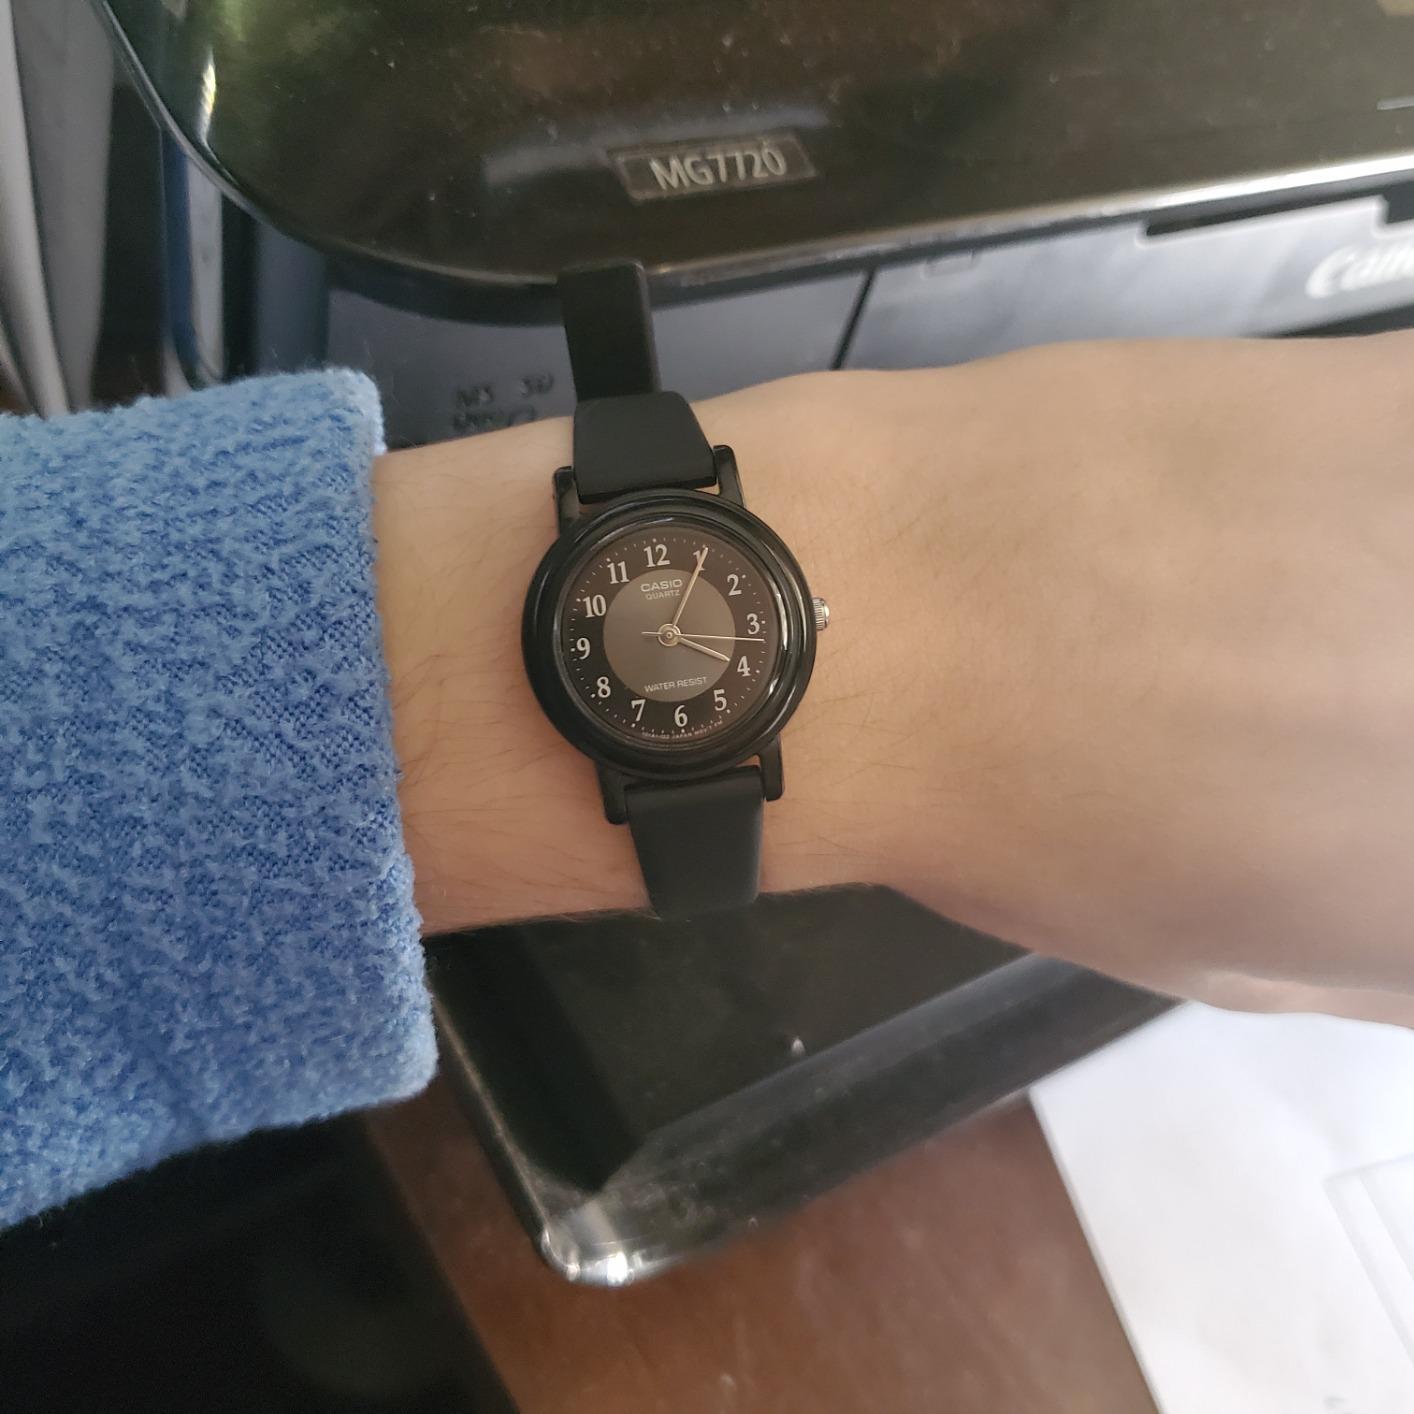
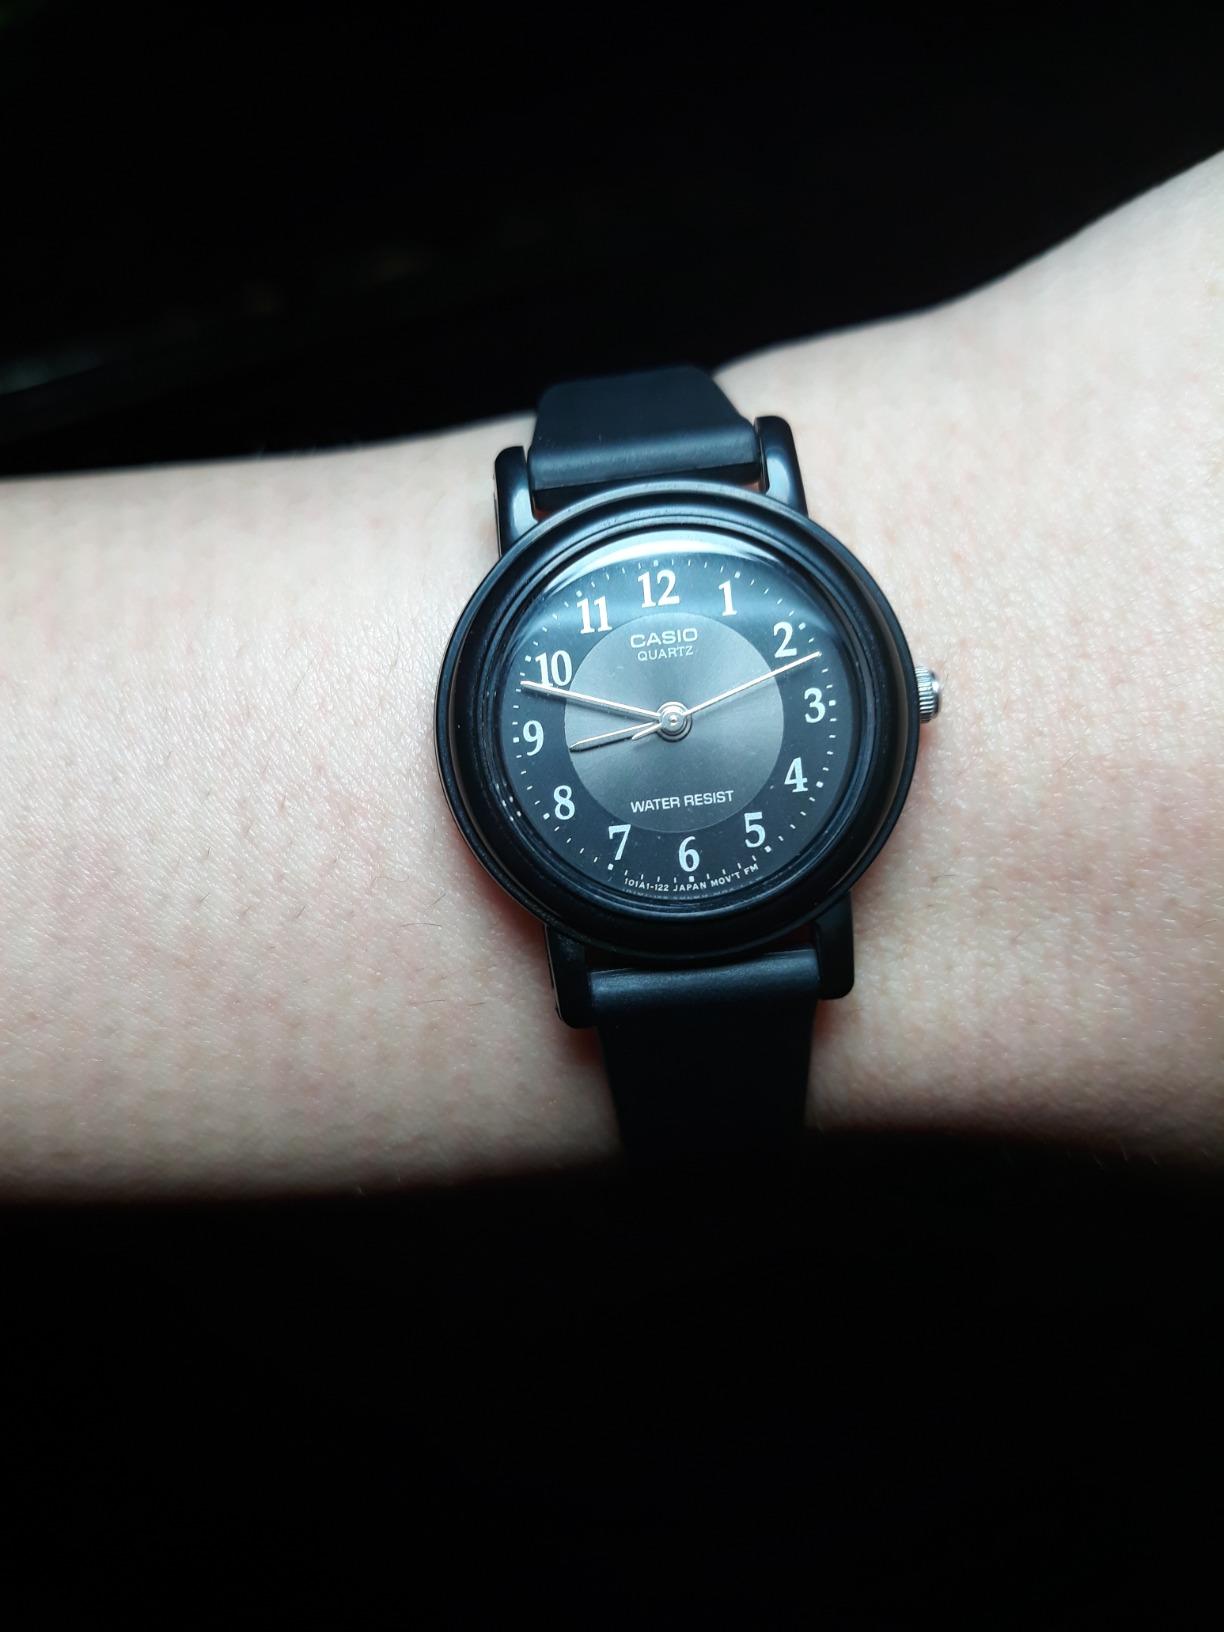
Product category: accessories_watch
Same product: yes